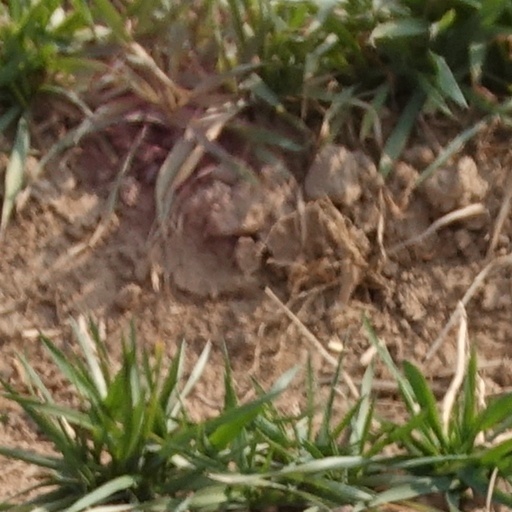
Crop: wheat